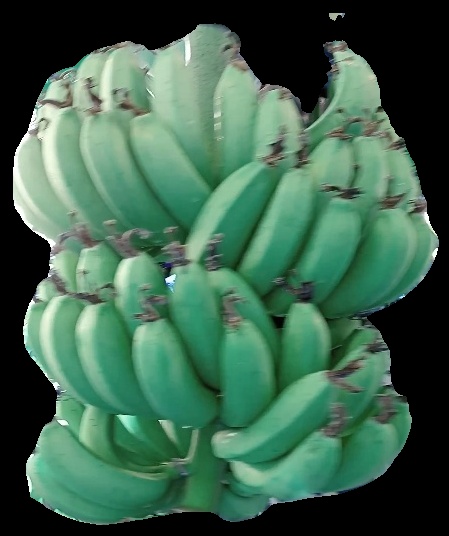
Variety: pachbale
Grade: grade1